Keith Lasley

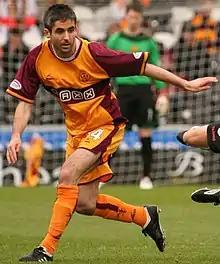
Lasley playing in 2009.

He returned to make 32 league appearances the following season, scoring one goal, and signed a two-year contract extension in April 2008. Lasley made 48 league appearances over the next two seasons and then extended his contract by a further two years in April 2010. Having scored twice in October 2011, Lasley won the Scottish Premier League Player of the Month award after helping Motherwell win three of their four league matches that month.